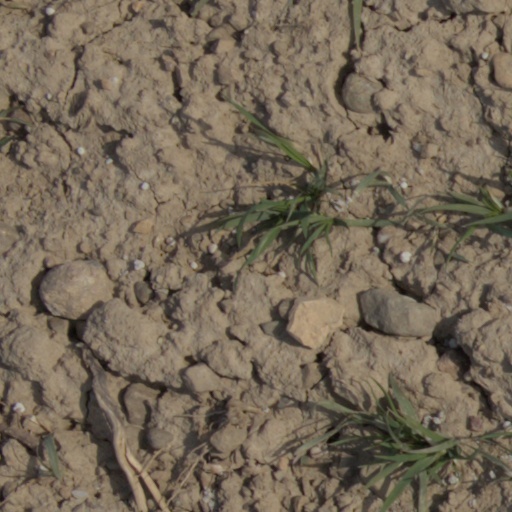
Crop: wheat